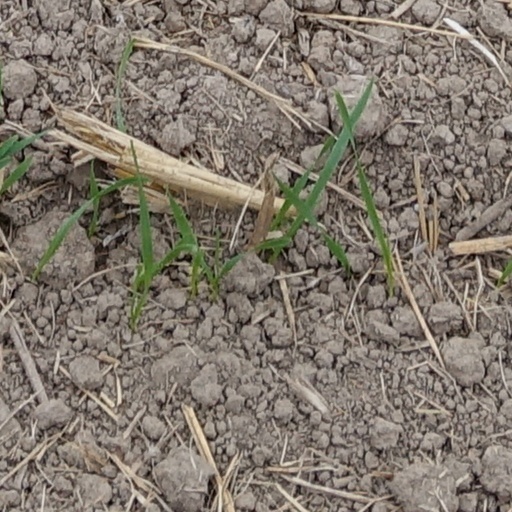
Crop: wheat